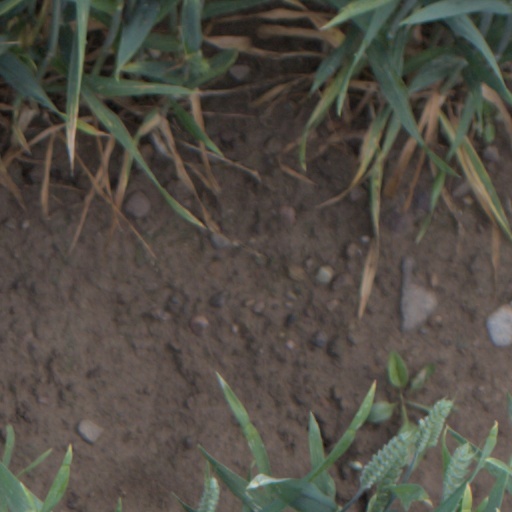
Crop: wheat